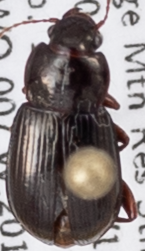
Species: Amara lindrothi
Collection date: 2018-06-19
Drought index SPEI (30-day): -1.01
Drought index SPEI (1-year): -0.39
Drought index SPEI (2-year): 0.03